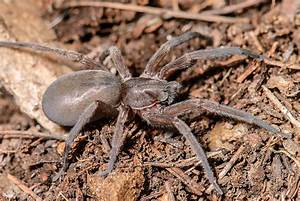
Label: spider